Utthaan

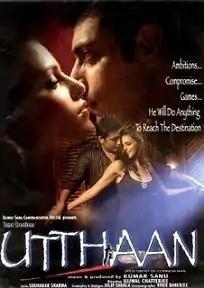

Utthaan is a Hindi film was directed by Ujjwal Chatterjee and produced by Kumar Sanu. The film stars Priyanshu Chatterjee, Neha Dhupia in the lead roles. The film's music is also by Kumar Sanu.